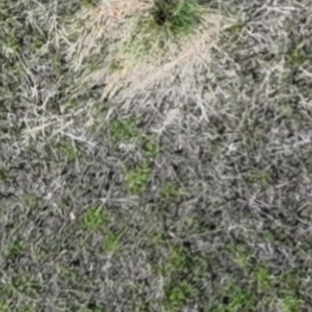
Month: may